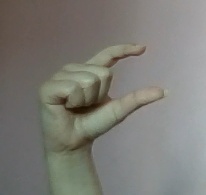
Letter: dal